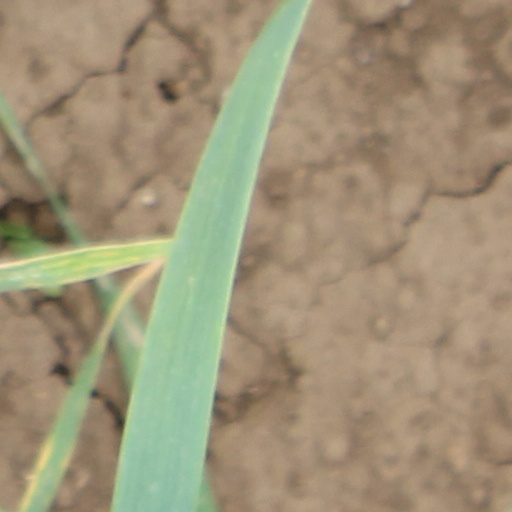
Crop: wheat